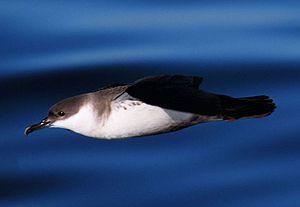
Le Puffin majeur, aussi appelé Grand puffin, est une espèce d'oiseau marin de la famille des Procellariidae. Il réalise tous les ans une grande migration transéquatoriale, au cours de laquelle il effectue le grand tour de l'Atlantique, du Sud au Nord, puis du Nord au Sud.